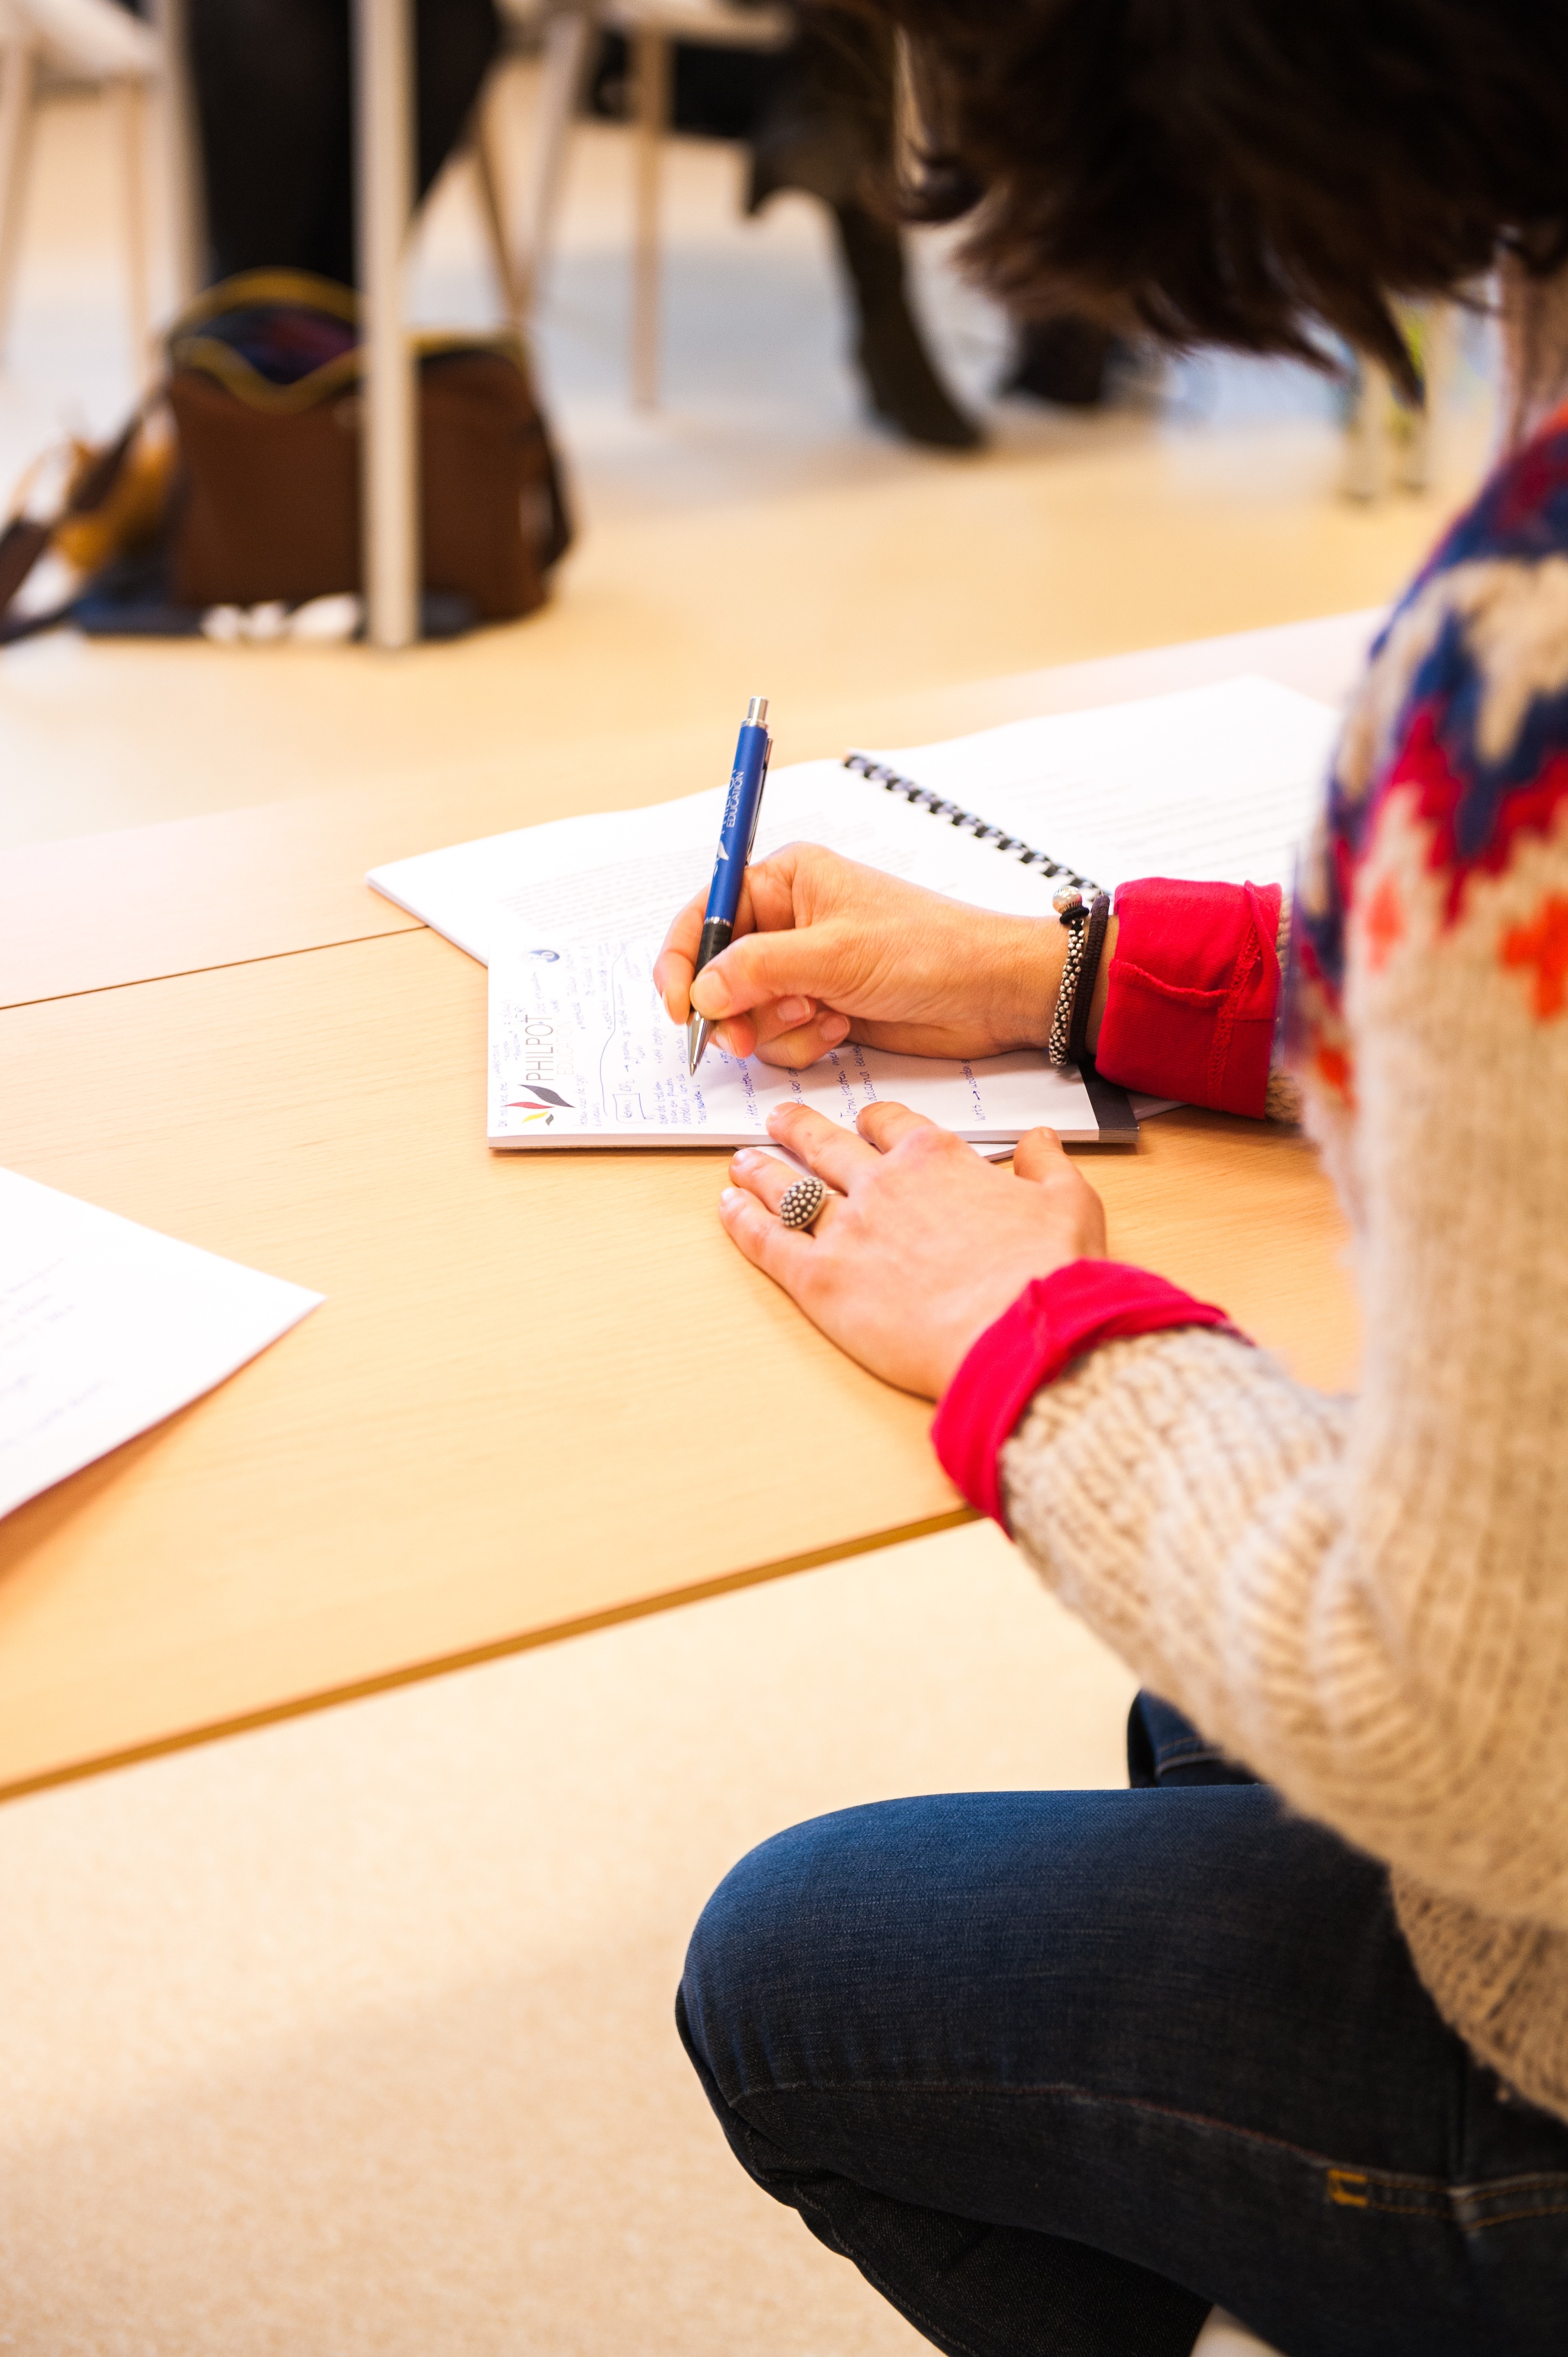
writing, hand, pen, color, art, design, shape, notes, to write, writing pad